Frédéric Boilet

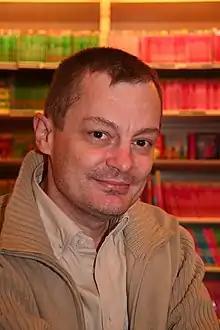
Frédéric Boilet in October, 2007.

Frédéric Boilet (born 16 January 1960 in Épinal, France) is a French cartoonist and a manga artist.